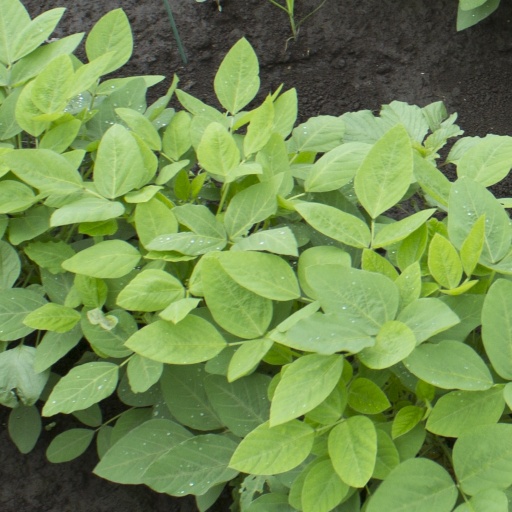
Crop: soybean